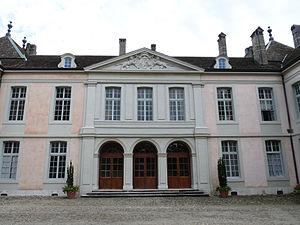
Château de Coppet (près de Genève, canton de Vaud, Suisse)
Le château de Coppet est un château vaudois situé sur le territoire de la commune de Coppet, en Suisse.